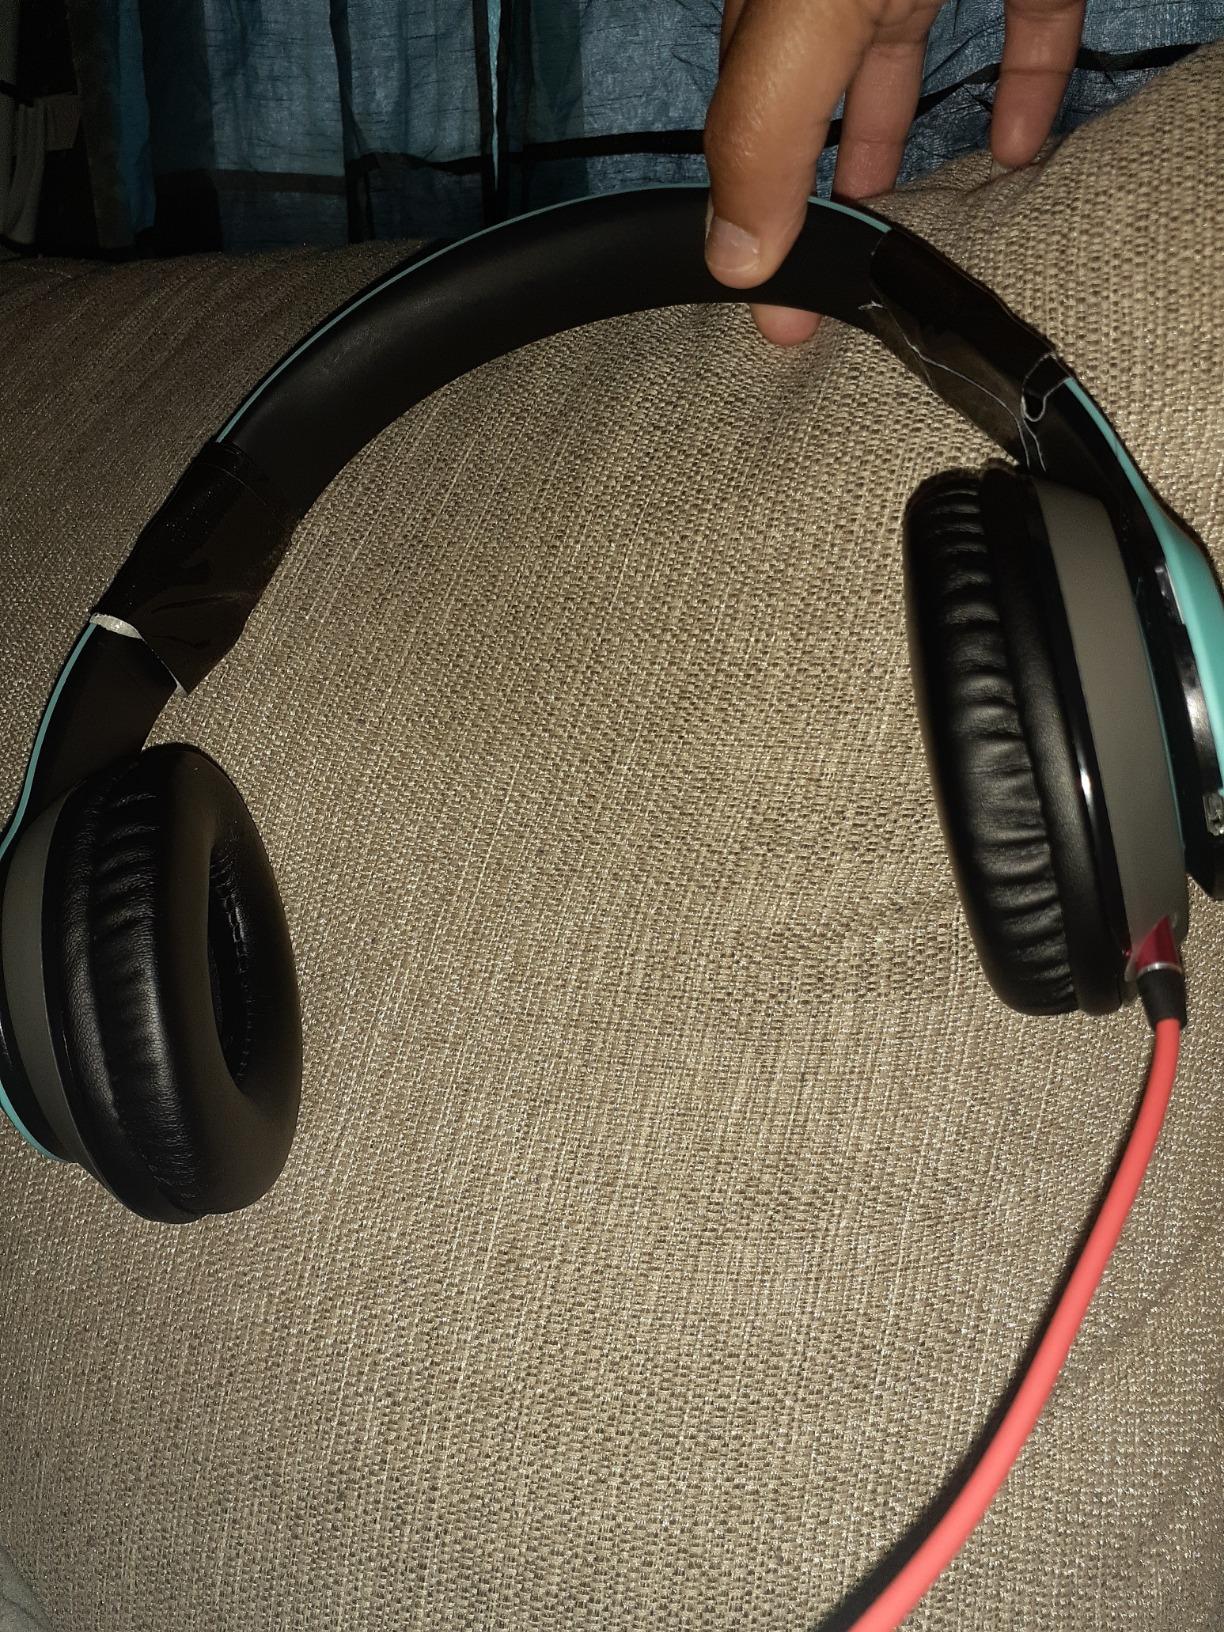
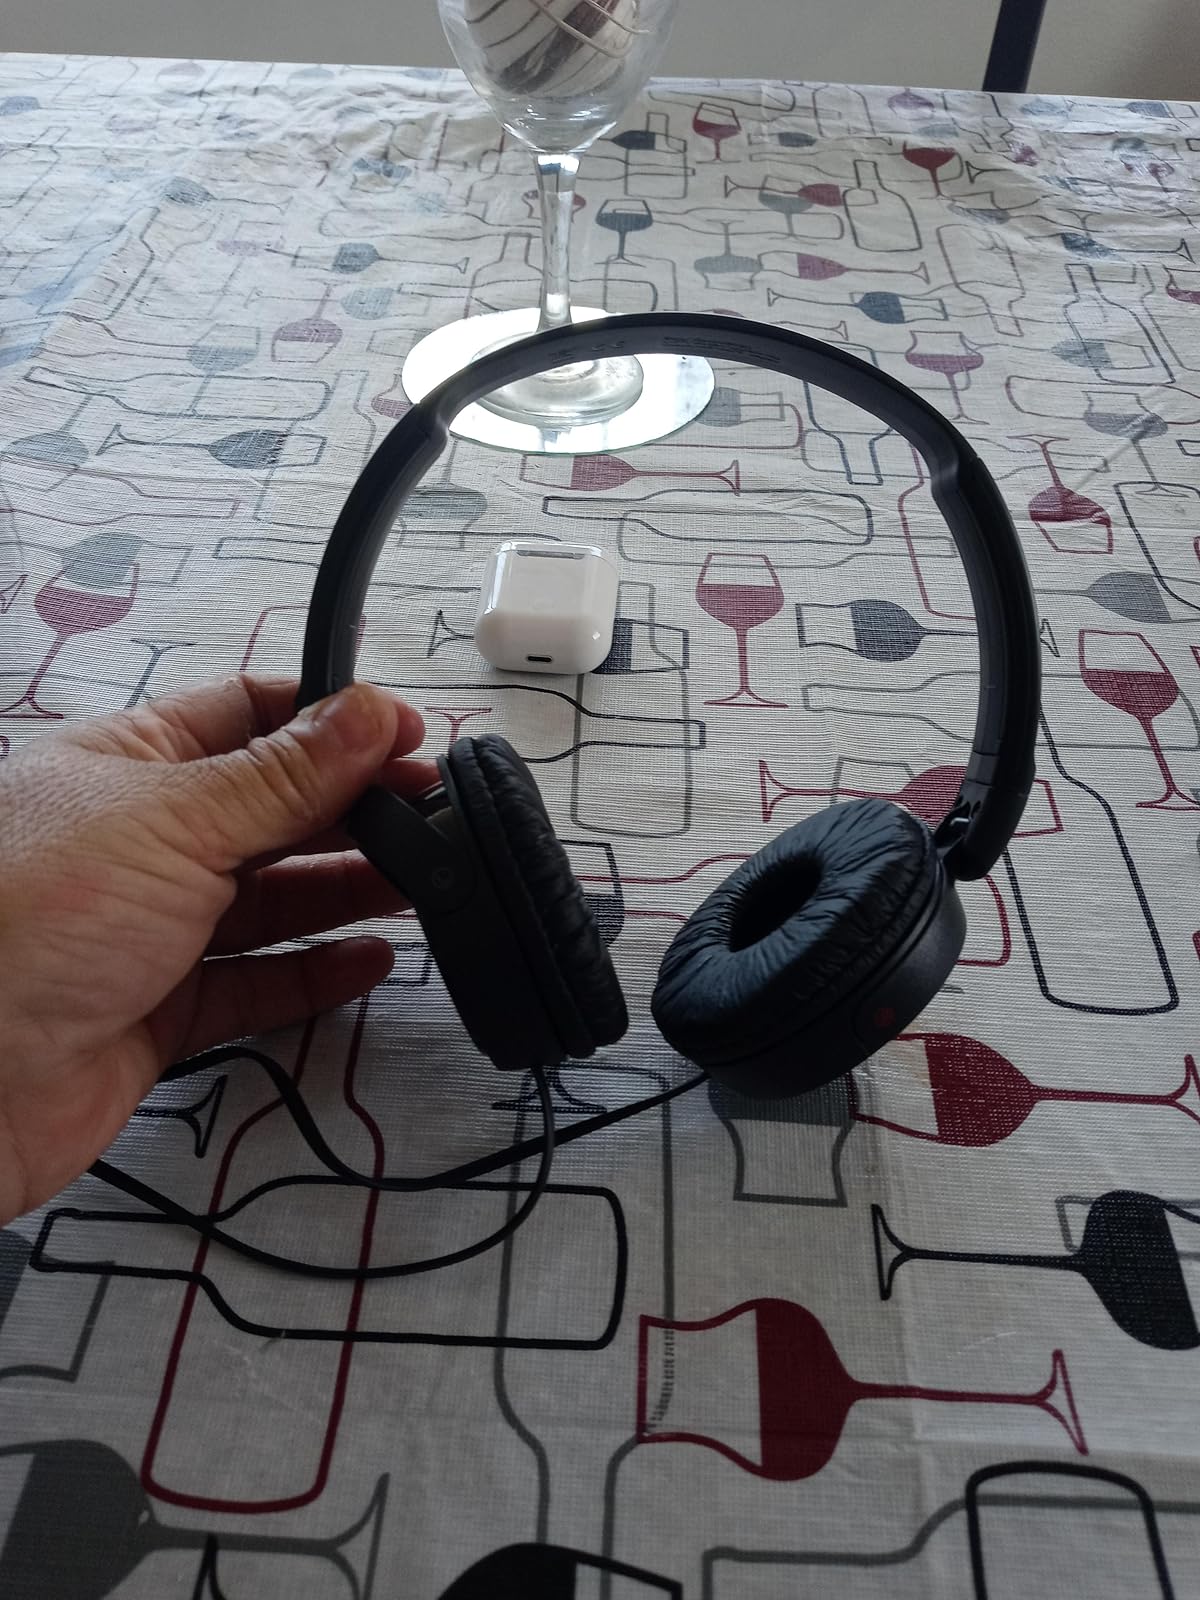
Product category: headphones
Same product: no